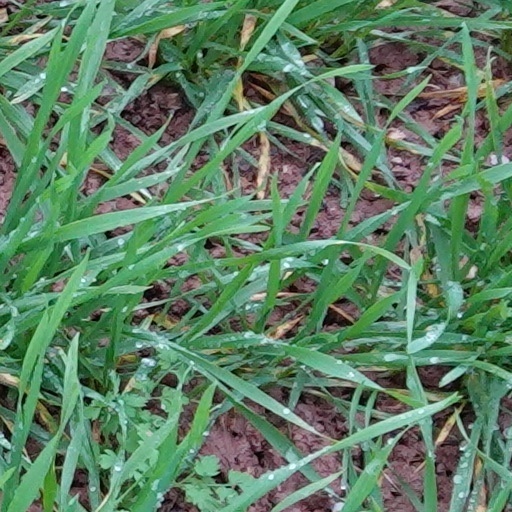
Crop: wheat